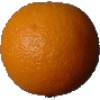
Label: Orange 1